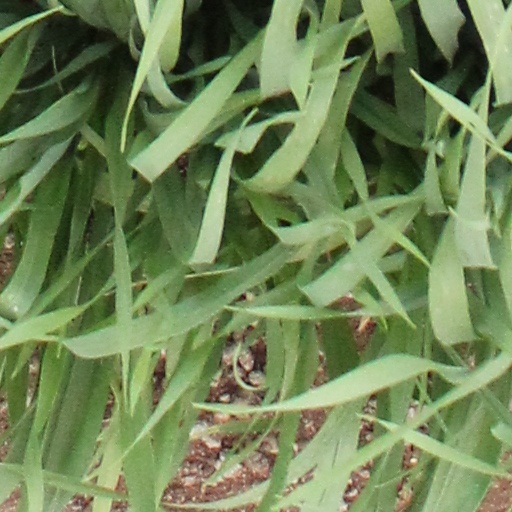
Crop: wheat